Architecture of Albania

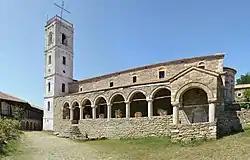
The Ardenica Monastery near Fier.

During the medieval period, mosques in Albania fell into two categories: those covered with a dome, and those with a roof covered hall. The latter were immediately adopted following the Ottoman invasion, by transforming the existing churches of Shkodra, Kruje, Berat, Elbasan and Kanina. For instance, the Lead Mosque built by Mustafa Pasha Bushati in Shkodra resembles a typical Istanbul mosque.